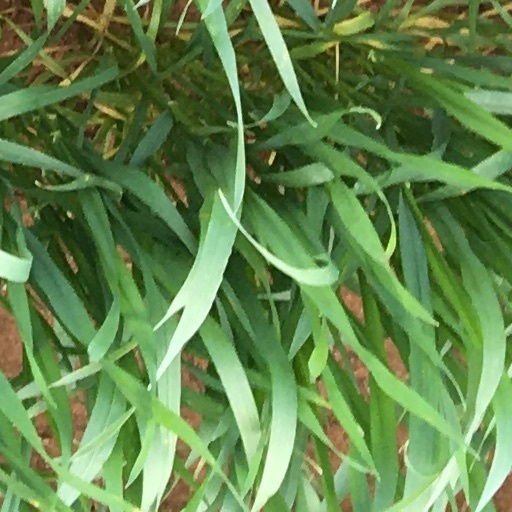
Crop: wheat